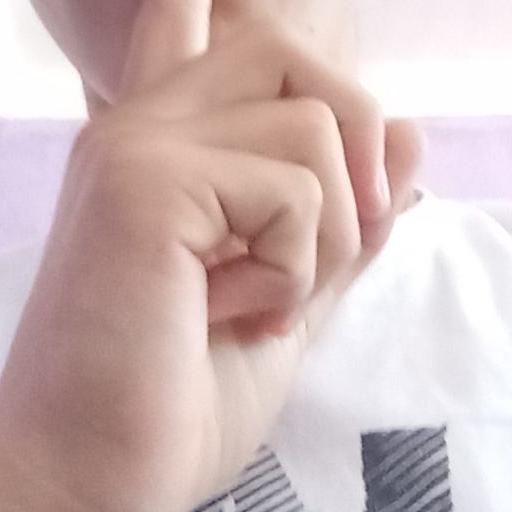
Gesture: mute